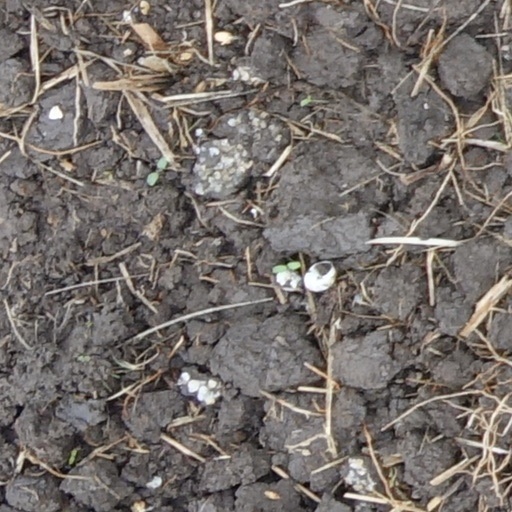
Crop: wheat